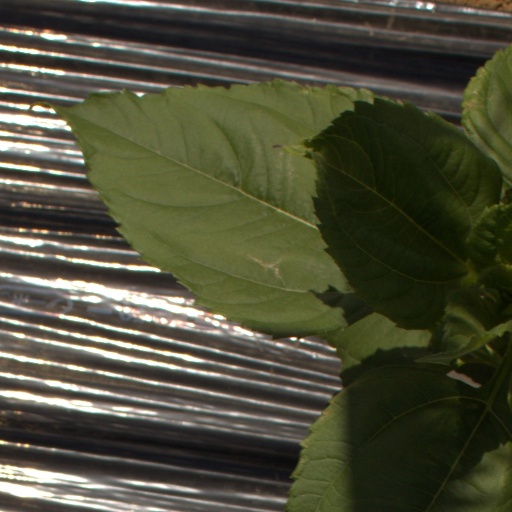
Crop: Jerusalem artichoke